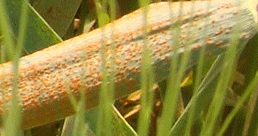
Label: Wheat___Brown_Rust